Mineral Well Park

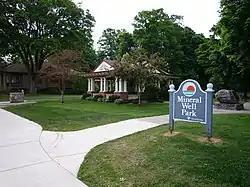

Mineral Well Park is a park located on the east side of the Bear River at West Lake Street in Petoskey, Michigan. It was added to the National Register of Historic Places in 1987.